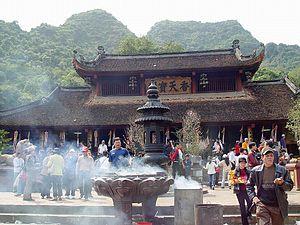
La Pagode des Parfums est un vaste complexe de temples et sanctuaires bouddhistes construits dans les montagnes calcaires de Huong Tich. C'est le site d'une fête religieuse qui attire un grand nombre de pèlerins de tout le Vietnam. Le centre du temple de Huong se trouve dans la commune de Huong Son, district de Mỹ Đức, ancienne province de Hà Tây. Le centre de ce complexe est le temple du parfum, également connu sous le nom de Chua Trong, situé dans la grotte de Huong Tich.